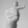
ASL letter: T